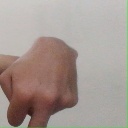
अक्षर: प